Mohamed Sghaier

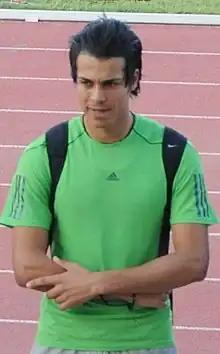
Sghaier in 2012

Mohamed Sghaier (born 18 July 1988) is a Tunisian hurdler. He competed in the 400 metres hurdles event at the 2015 World Championships in Beijing getting disqualified in the first round. His personal best in the 400 metres hurdles is 49.22 seconds set in La Chaux-de-Fonds in 2015. This is the current national record.